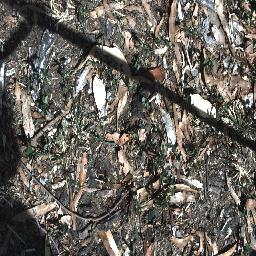
Label: negative